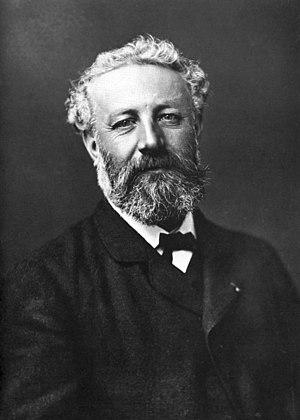
Photographie de Jules Verne par Félix Nadar Español: Julio Verne Polski: Juliusz Verne Magyar: Verne Gyula
Un vernien est un chercheur travaillant sur l'œuvre et la vie de Jules Verne et contribuant aux recherches et aux études sur l'écrivain à travers des publications. Certains critiques préfèrent employer le terme de verniste, mais il est plus courant de qualifier le chercheur sur Jules Verne de vernien.
Les Aventures d'Arthur Gordon Pym de Nantucket est l'unique roman achevé par Edgar Allan Poe. Il est publié en 1838 aux États-Unis et en Angleterre. Charles Baudelaire en donne une première traduction française en 1858.
Le roman d’aventures est un type de roman populaire qui met particulièrement l'accent sur l'action en multipliant les péripéties plutôt violentes, dans lequel le héros est plutôt masculin et jeune, en général positifs, et où le souci de la forme littéraire est relativement peu important.
Cette liste non exhaustive répertorie des personnalités nées à Nantes en suivant un classement par grandes périodes historiques et, à l'intérieur de chacune d'elles, par ordre alphabétique. Pour chaque personnalité sont donnés le nom, l'année de naissance, l'année de décès le cas échéant et la qualité ou profession.
L'économie hydrogène ou l'économie de l'hydrogène désigne le modèle économique dans lequel le dihydrogène servirait de vecteur d'énergie.
Cet article liste des personnalités liées à Nantes. Voir aussi les comtes de Nantes, les maires de Nantes, les évêques de Nantes.
Jules Verne, né le 8 février 1828 à Nantes et mort le 24 mars 1905 à Amiens, est un écrivain français dont l'œuvre est, pour la plus grande partie, constituée de romans d'aventures évoquant les progrès scientifiques du XIXᵉ siècle.
« Jamais sans doute dans l’histoire […] le thème du progrès n’a à ce point interrogé l’humanité dans son ensemble et l’humanité propre à chaque individu. »
La chronologie des technologies de l'hydrogène permet de suivre les développements des réalisations humaines depuis la découverte de l'hydrogène jusqu'à nos jours.
Amiens est une commune française, préfecture du département de la Somme en région Hauts-de-France.
Le steampunk est un courant essentiellement littéraire dont les intrigues se déroulent dans un XIXᵉ siècle dominé par la première révolution industrielle du charbon et de la vapeur. Il s'agit d'une uchronie faisant référence à l'utilisation massive des machines à vapeur au début de la révolution industrielle puis à l'époque victorienne. On y retrouve l'utilisation de matériaux tels que le cuivre, le laiton, le bois et le cuir.